Stalker (TV series)

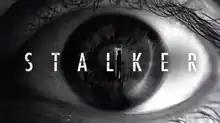

Stalker is an American crime drama television series created by Kevin Williamson that ran for one season on CBS, from October 1, 2014, to May 18, 2015. The series aired on Wednesdays for seventeen episodes and Monday for the last three. The show is about victims of stalking and the detectives of the LAPD's Threat Assessment Unit who investigate the crimes.